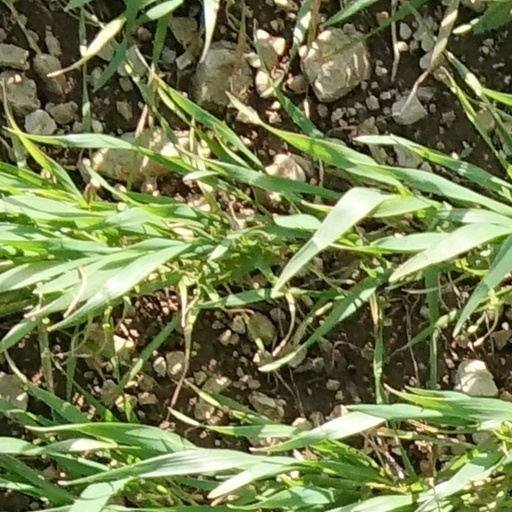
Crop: wheat